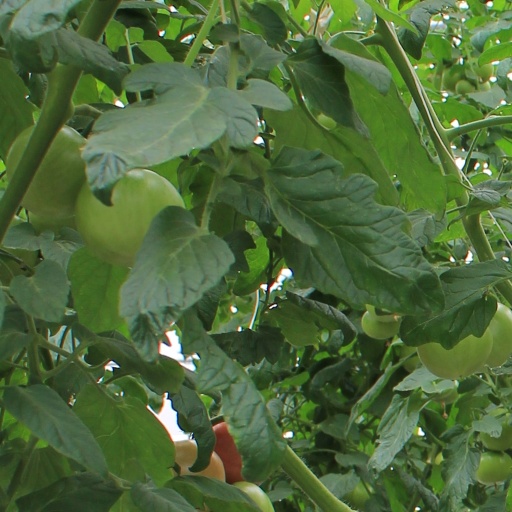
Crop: tomato